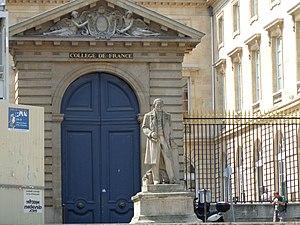
Collège de France, Porte d'entrée